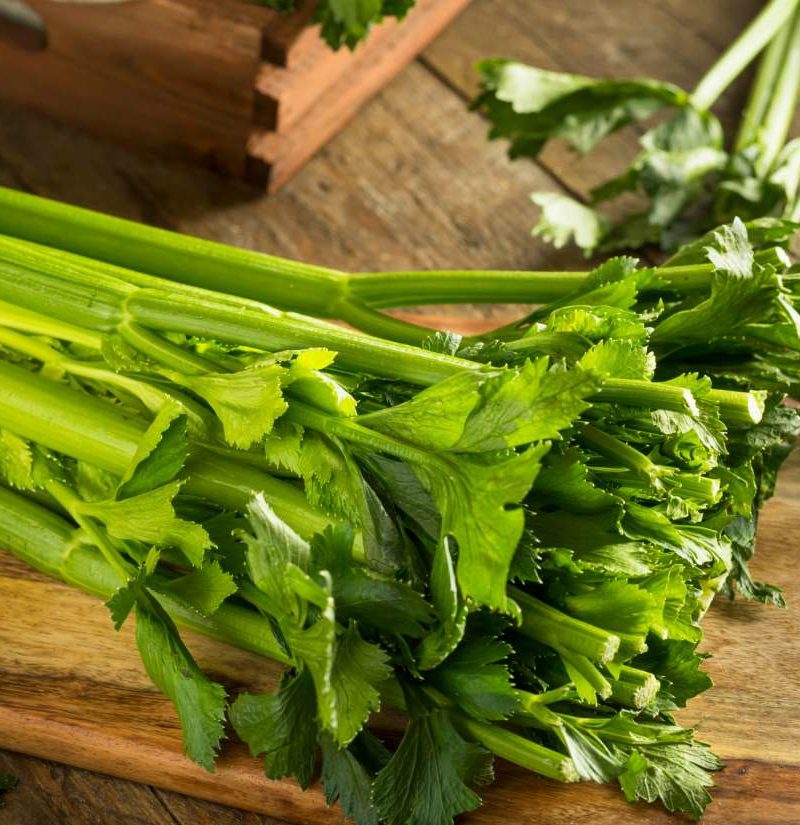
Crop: unknown
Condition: celery